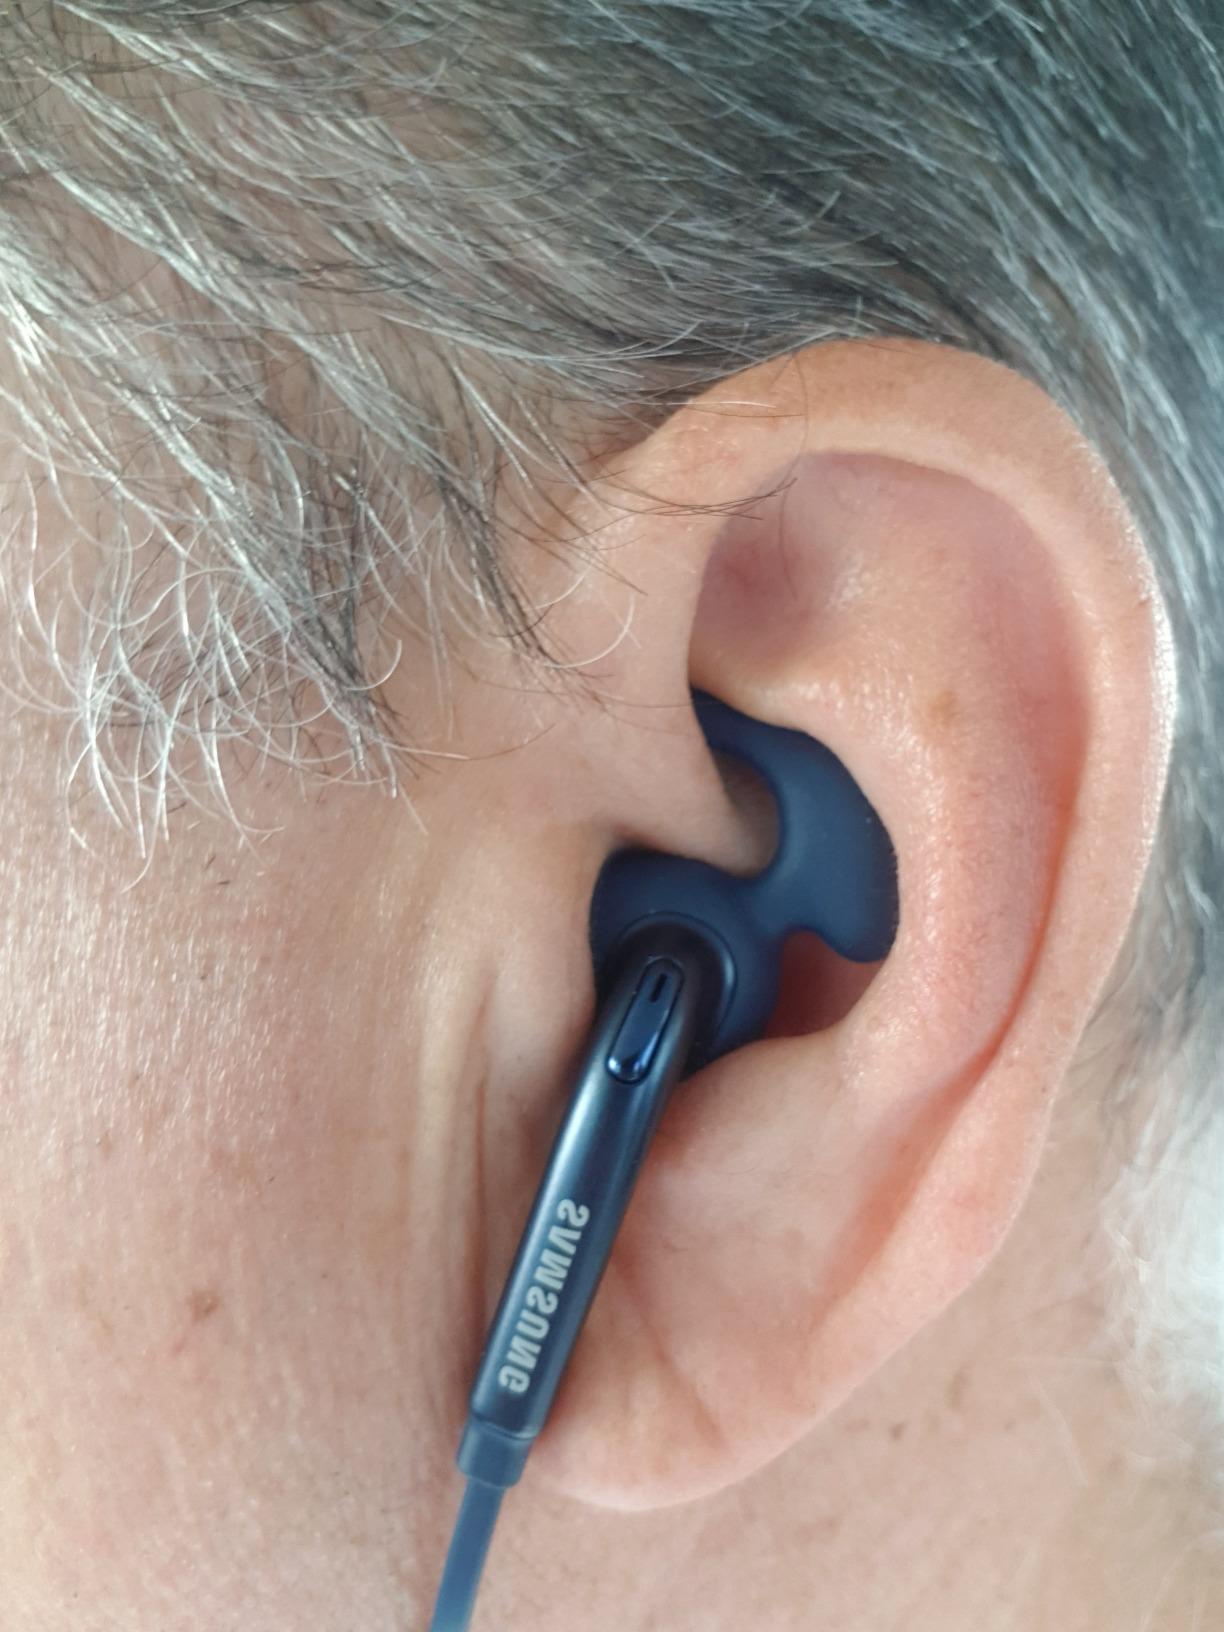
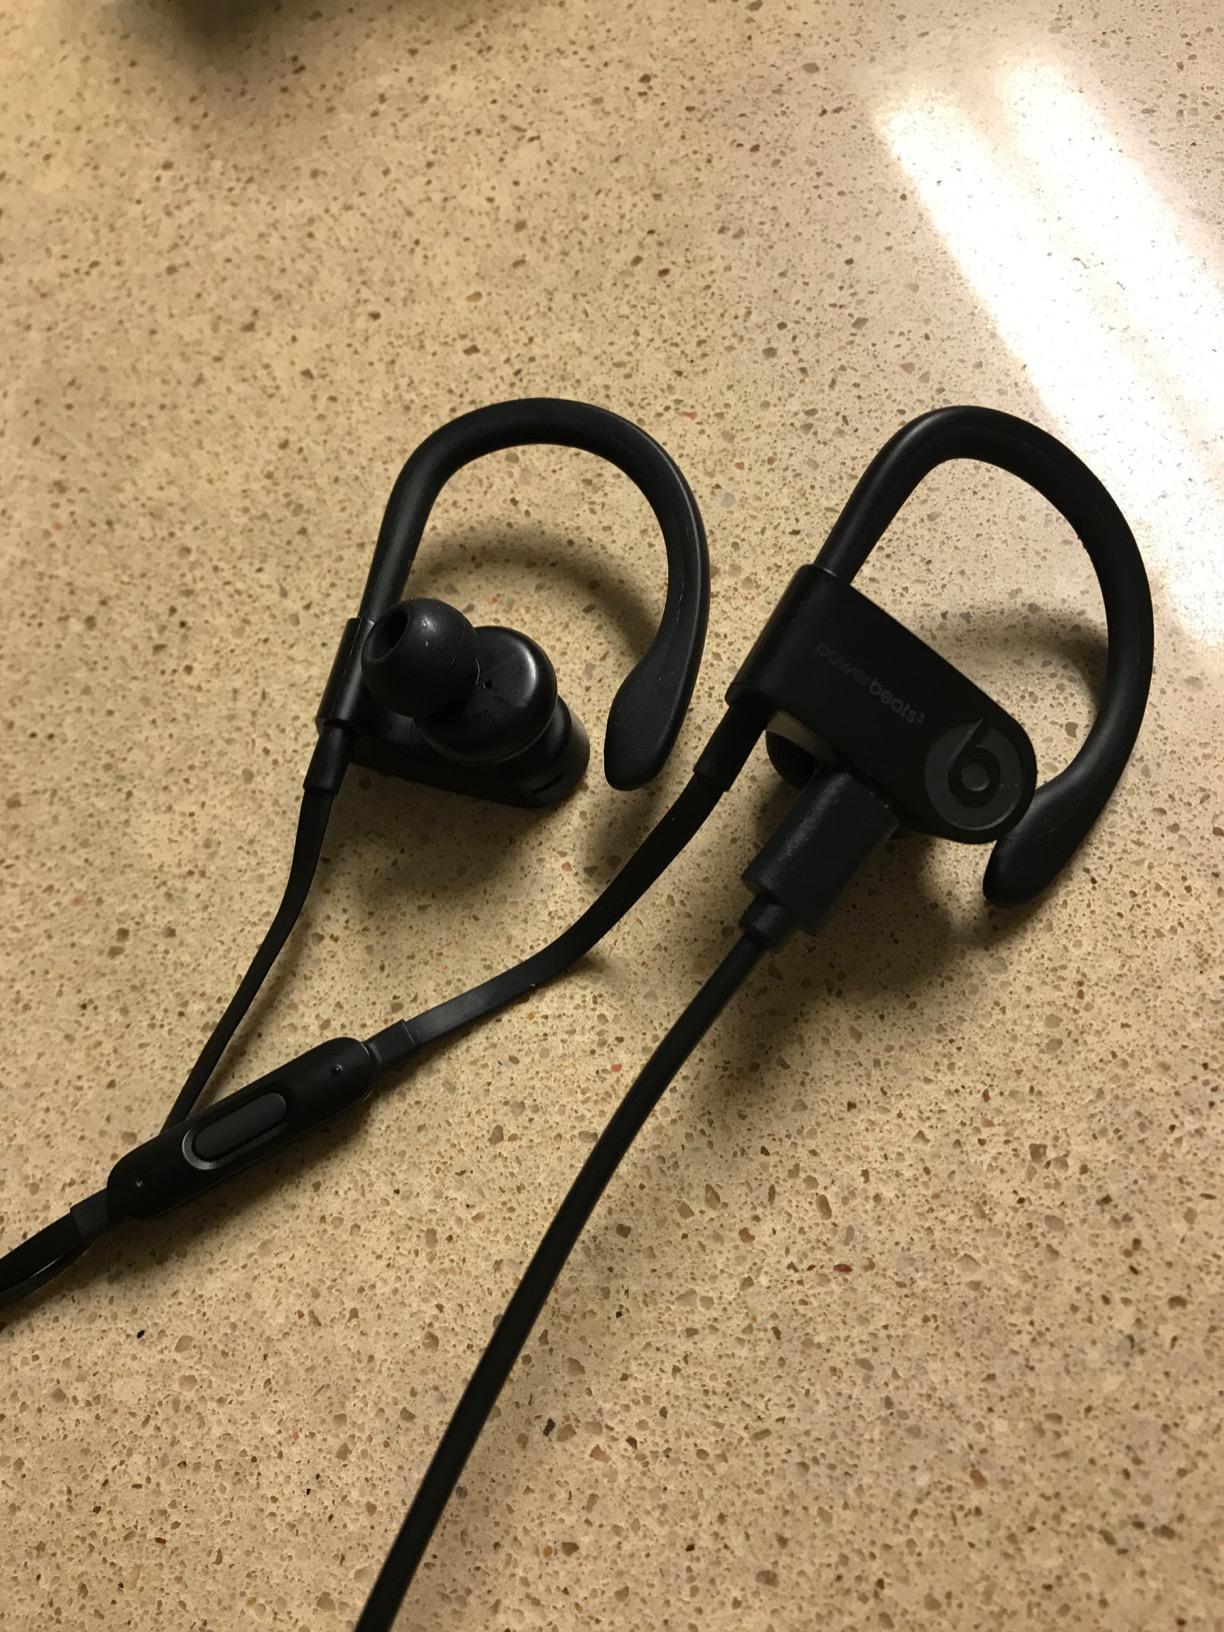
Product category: headphones
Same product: no